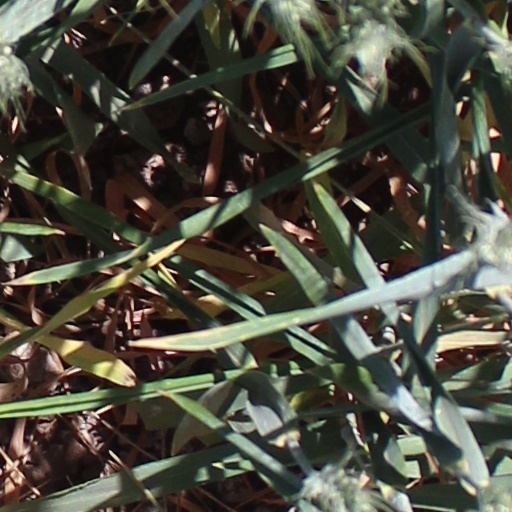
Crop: wheat